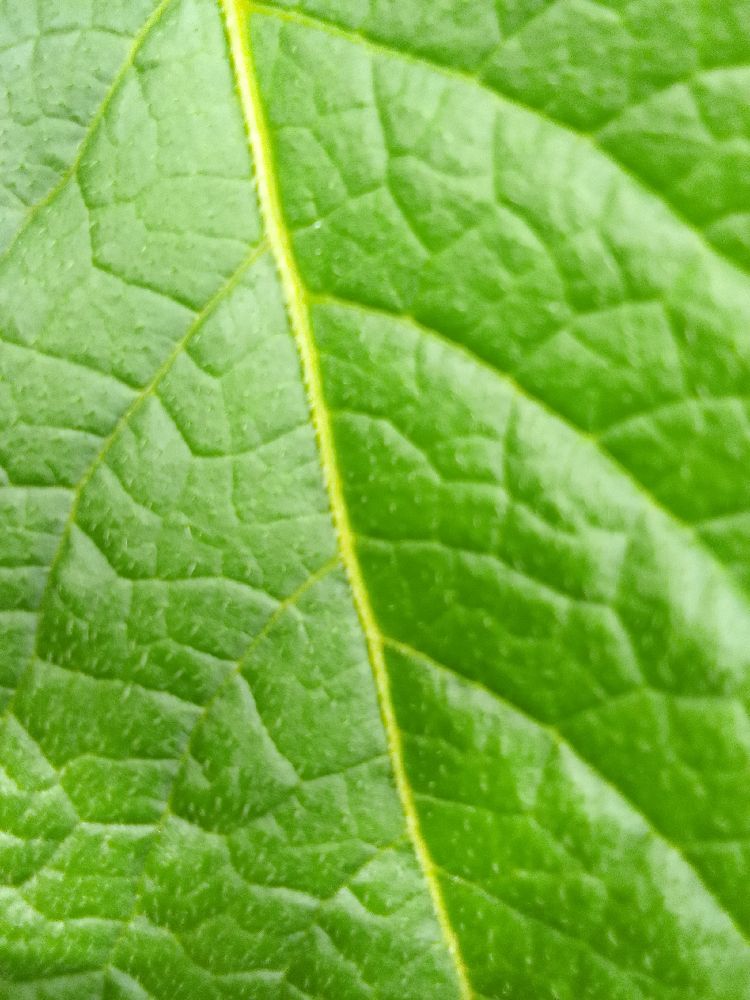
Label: Healthy